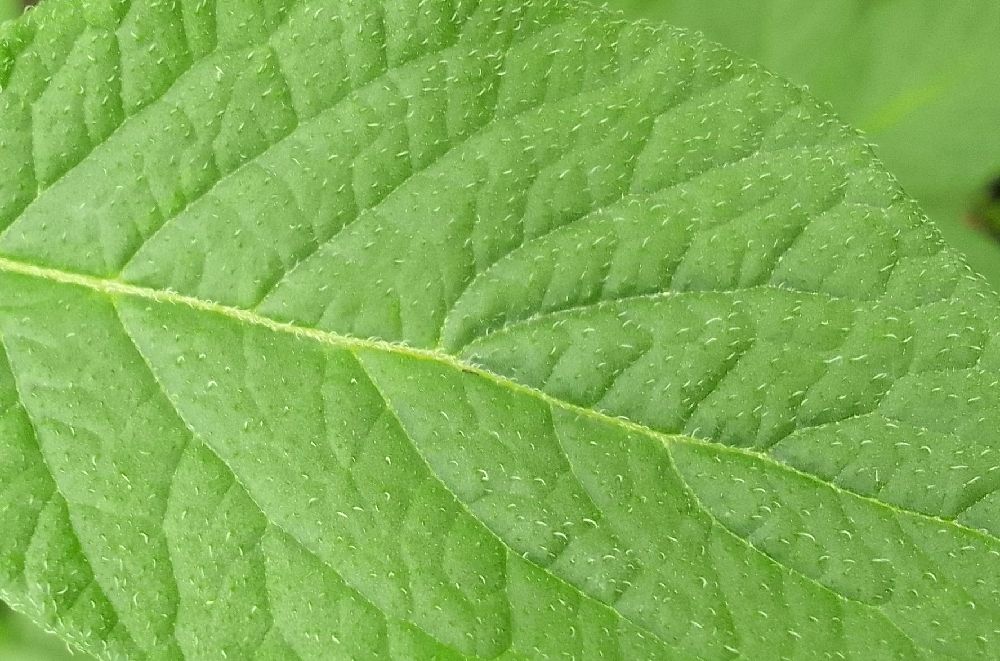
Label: Healthy